Battle of Greenbrier River

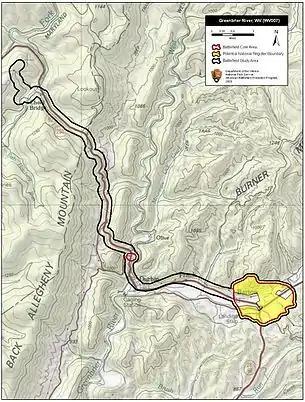
Map of Greenbrier River Battlefield core and study areas by the American Battlefield Protection Program

Reynolds troops began to move at midnight on October 2, 1861 and by daylight they entered Greenbrier, roughly four miles from the Confederate camp.